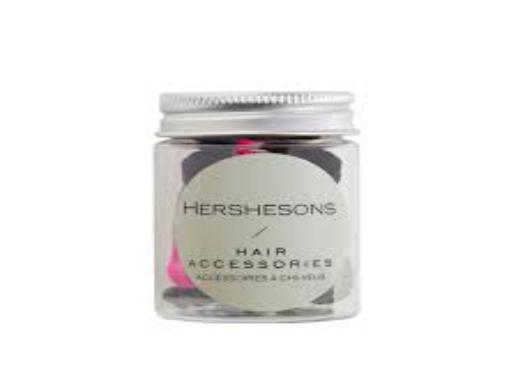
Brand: hershesons
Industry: Necessities